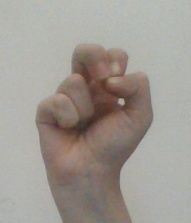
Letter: gaaf